Grattan Bridge

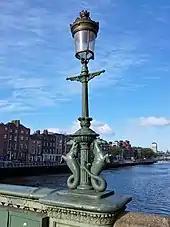
One of the ornate cast iron lamps on the bridge, featuring the mythical hippocampus: half horse, half fish.

Grattan Bridge is a road bridge spanning the River Liffey in Dublin, Ireland, and joining Capel Street to Parliament Street and the south quays.